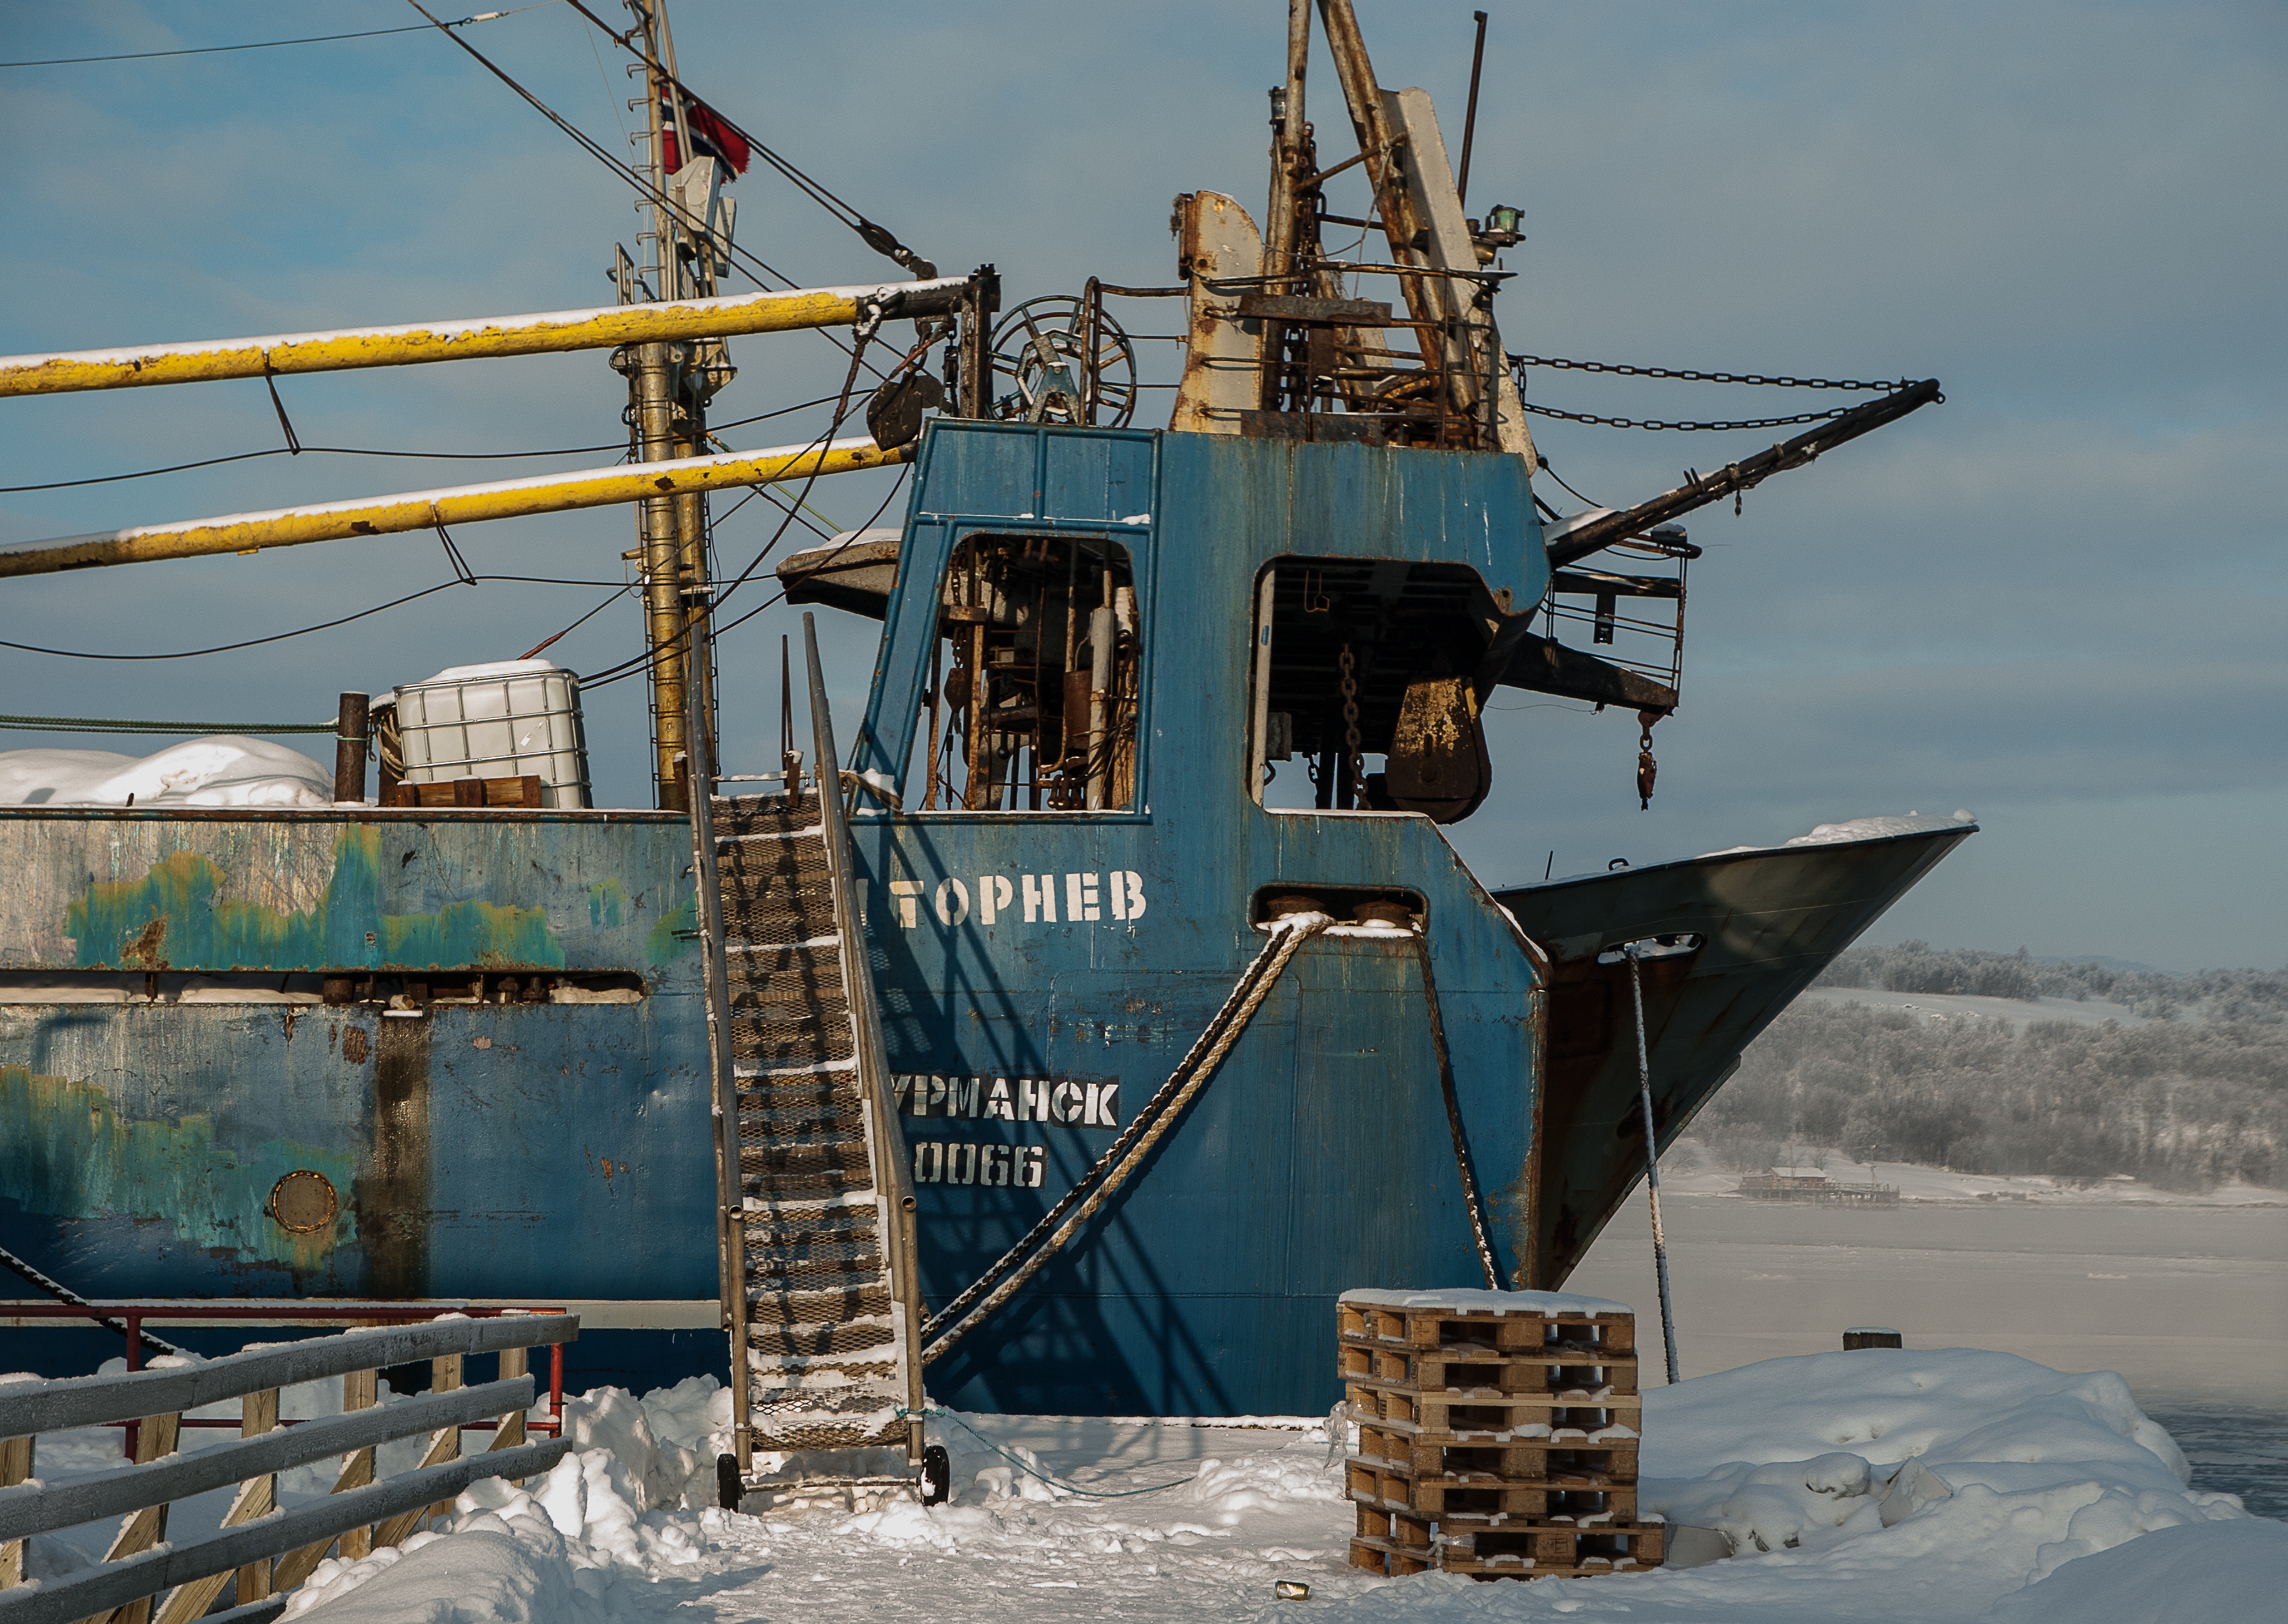
sea, boat, ship, vehicle, fishing, mast, port, pontoon, watercraft, norway, fishing vessel, construction equipment, kirkenes